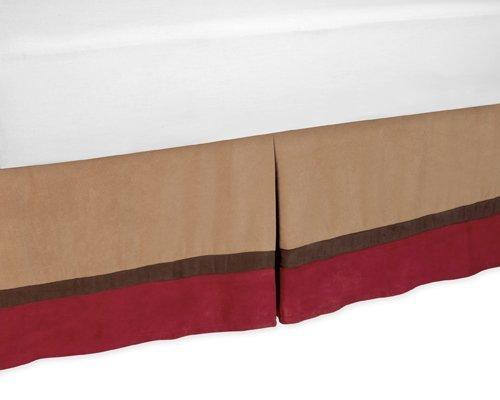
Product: Sweet Jojo Designs 3-Piece All Star Sports Children's Full/Queen Boys Bedding Set
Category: Home & Kitchen | Bedding | Kids' Bedding | Comforters & Sets | Comforter Sets
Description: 3 Piece Bedding Set: 1 Full/Queen Comforter, 2 Standard Shams.
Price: $99.99
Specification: ProductDimensions:86x86x1.5inches|ItemWeight:7pounds|ShippingWeight:7.85pounds|Department:baby-girls|Manufacturer:JojoDesigns,LLC|ASIN:B001GWUEC0|Itemmodelnumber:B001GWUEC0